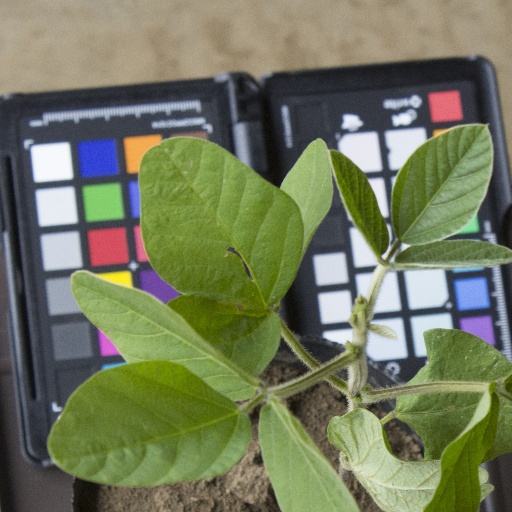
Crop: soybean